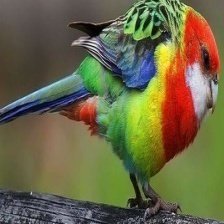
Species: EASTERN ROSELLA
Scientific name: PLATYCERCUS EXIMIUS